Pelerine

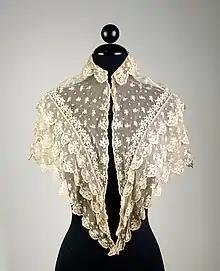
Pelerine, cotton Irish lace, c.1830-1840. The Metropolitan Museum of Art Costume Institute: 2009.300.4061.

A pelerine is a small cape-like garment that covers the shoulders. Historically, the pelerine possibly originated in a type of 15th century armor padding that protected the neck and shoulders by itself, if the padded fabric was reinforced internally with metal, and/or acted as padding between armor and the skin in the neck-to-shoulder region. The pelerine often had fasteners so that pauldrons could be attached.